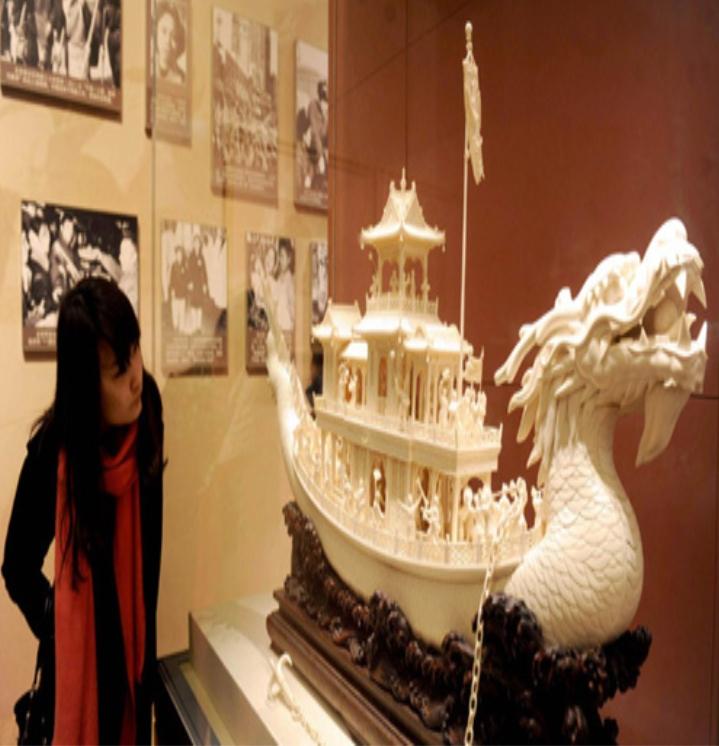
có một cái mô hình thuyền có đầu hình con rồng